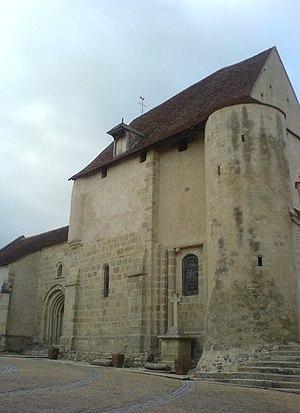
église